Henry Probus

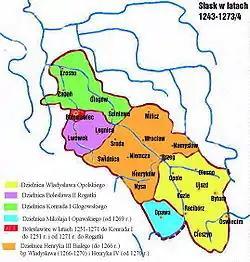
Silesia in 1273, Henry's Duchy of Wrocław in orange

In 1273 Henry IV was formally proclaimed an adult and by himself assumed the government of his Silesian Duchy of Wrocław, which, however, after the split between Opole, Legnica and Głogów only comprised the eastern part of the Lower Silesian lands. He began to follow a policy which was more independent from Bohemia, including in respect to friendly relations with his Upper Silesian cousin Duke Władysław of Opole and also with duke Przemysł II of Greater Poland.